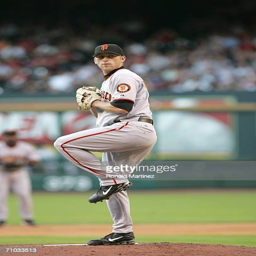
baseball player winds back to pitch against sports team